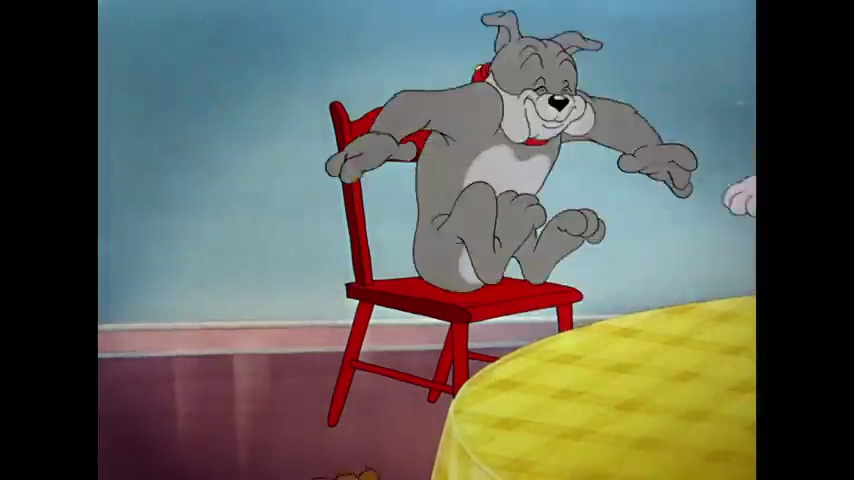
Portrait style: Cartoon Portrait